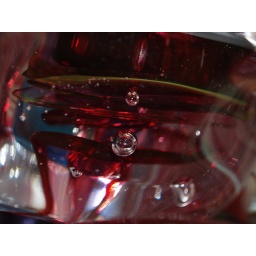
Close up of a glass heart in a bowl of hearts. Artiist unknow.